Royal Cemetery at Wat Ratchabophit

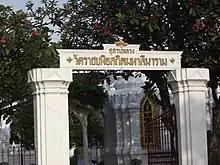
The entrance of Royal Cemetery

The Royal Cemetery is located at the western side of the grounds of Wat Ratchabophit in Bangkok .